SMIL (computer)

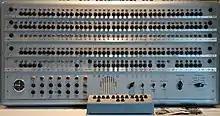
Manoeuver panel to the Swedish SMIL computer, now at the "Teknikens och sjöfartens hus" in Malmö, Sweden (2022)

SMIL ("The Number Machine in Lund") was a first-generation computer built at Lund University in Lund, Sweden. SMIL was based on the IAS architecture developed by John von Neumann.